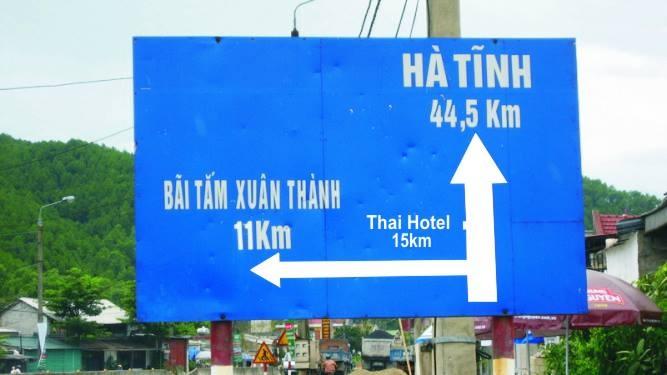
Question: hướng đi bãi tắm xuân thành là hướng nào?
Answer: bên trái